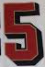
Number: 5